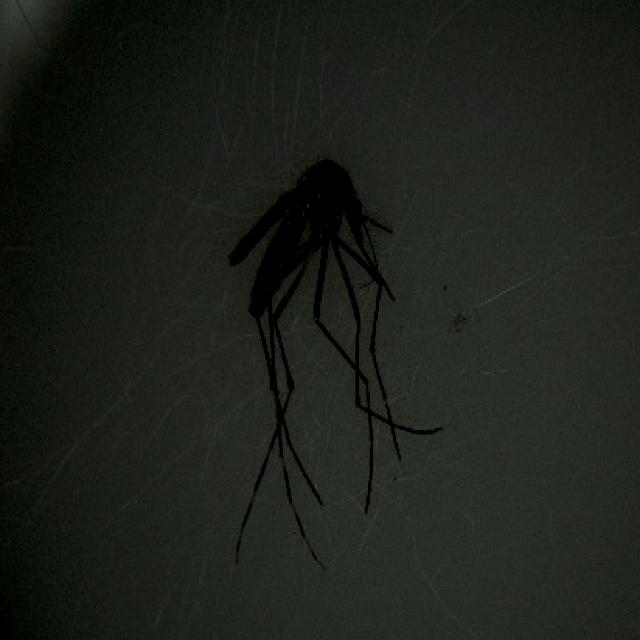
Species: aedes_albopictus